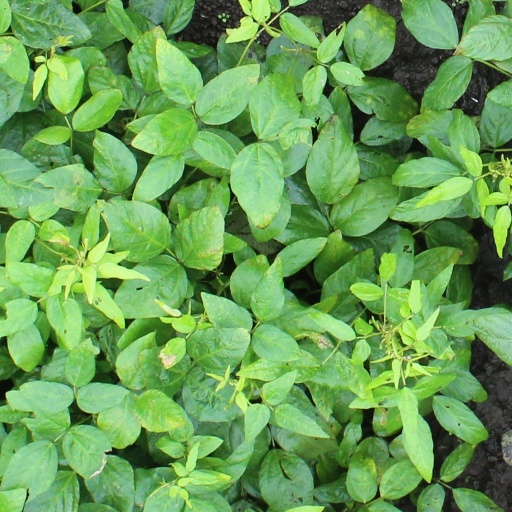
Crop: soybean